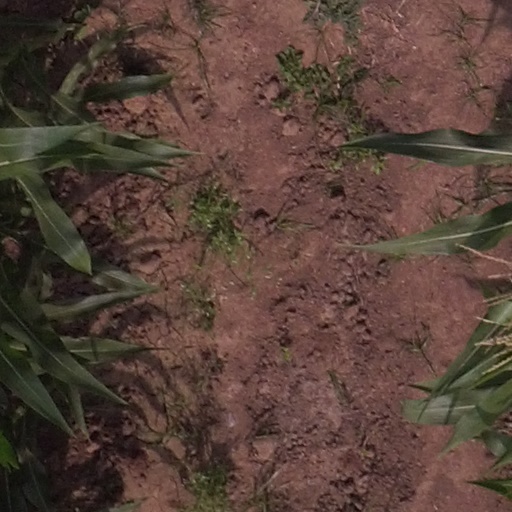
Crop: maize; corn